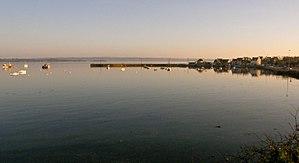
Tombée du jour sur le port du Tinduff à PLOUGASTEL-DAOULAS